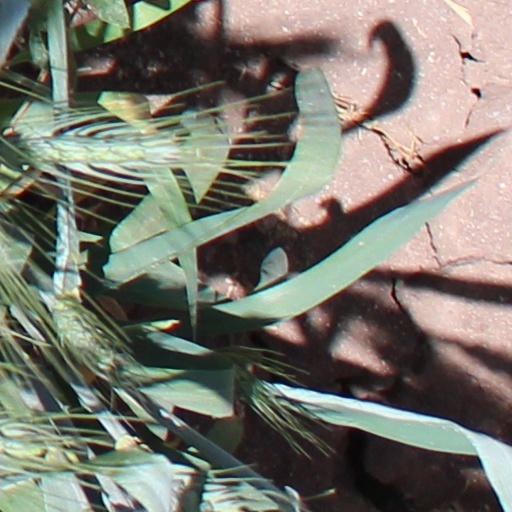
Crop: wheat